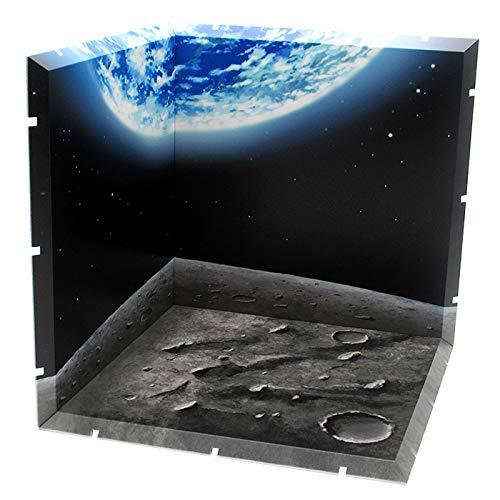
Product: PLM Dioramansion 150: Surface The Moon Figure Diorama, Multicolor
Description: For figure photography or just display.
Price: $29.09
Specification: ProductDimensions:6x6x6inches|ItemWeight:8.5ounces|ShippingWeight:8.5ounces(Viewshippingratesandpolicies)|ASIN:B07HC7XNDT|Itemmodelnumber:-|Manufacturerrecommendedage:15yearsandup